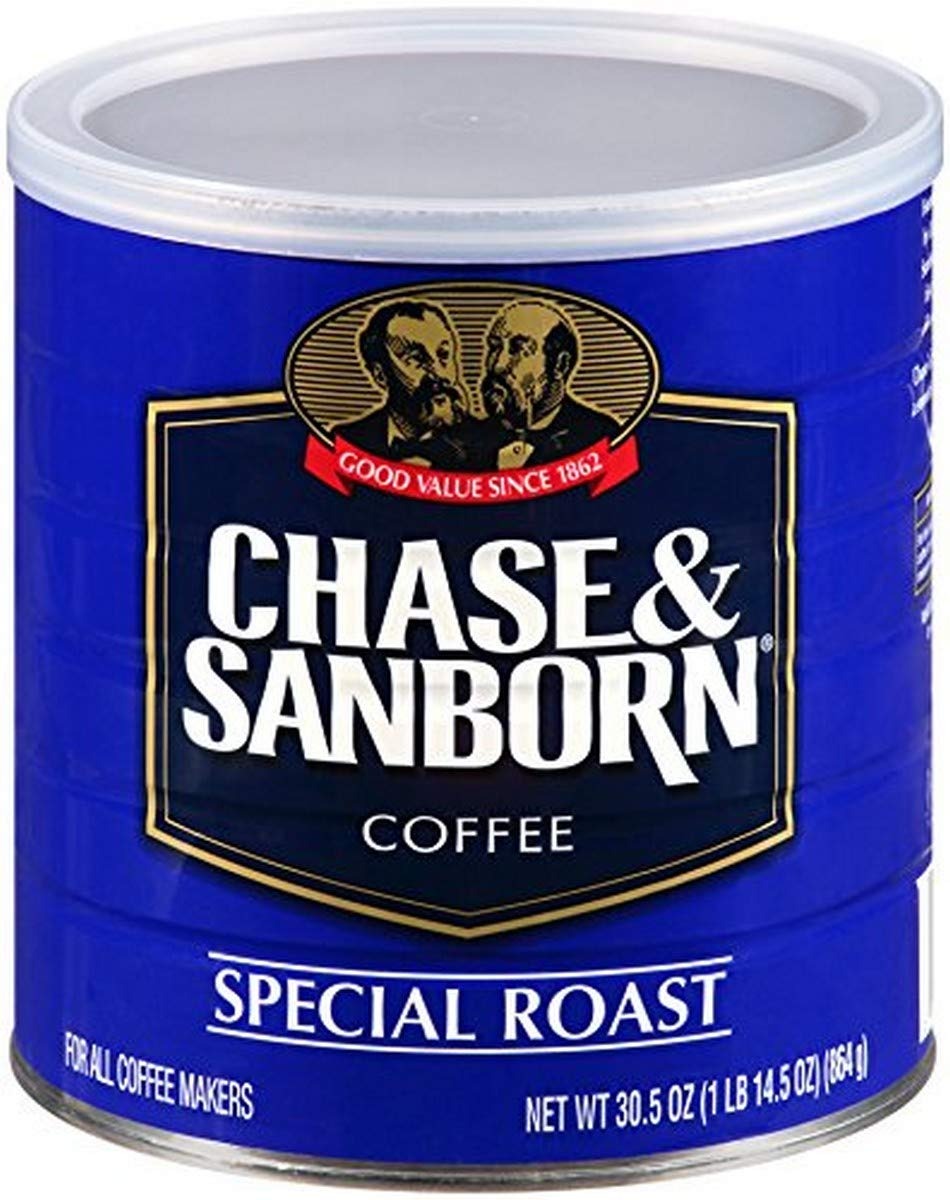
Item Name: Chase & Sanborn Coffee, Special Roast Ground Coffee, Medium Roast, 30.5 Ounce
Bullet Point 1: SPECIAL ROAST – Chase & Sanborn Special Roast Coffee is a medium-roasted, robust blend. The perfect pick-me-up for your morning or afternoon routine
Bullet Point 2: RECYCLABLE STEEL CAN – This medium roast coffee comes in a steel can that is 100% recyclable
Bullet Point 3: ALL PURPOSE GRIND – Suitable for all coffee makers, with the first scoop you’re on your way to brewing the perfect cup for any occasion
Bullet Point 4: GLUTEN FREE – Chase & Sanborn ground coffee is naturally gluten free
Bullet Point 5: GOOD VALUE SINCE 1862 – Chase & Sanborn continues its tradition of quality and value for over 150 years
Value: 30.5
Unit: ounce

Price: 29.605